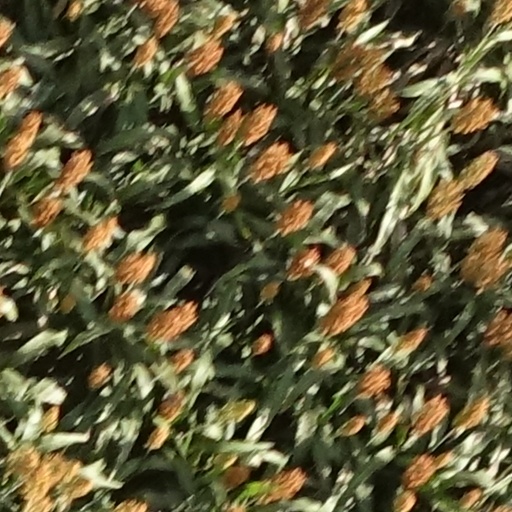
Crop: sorghum